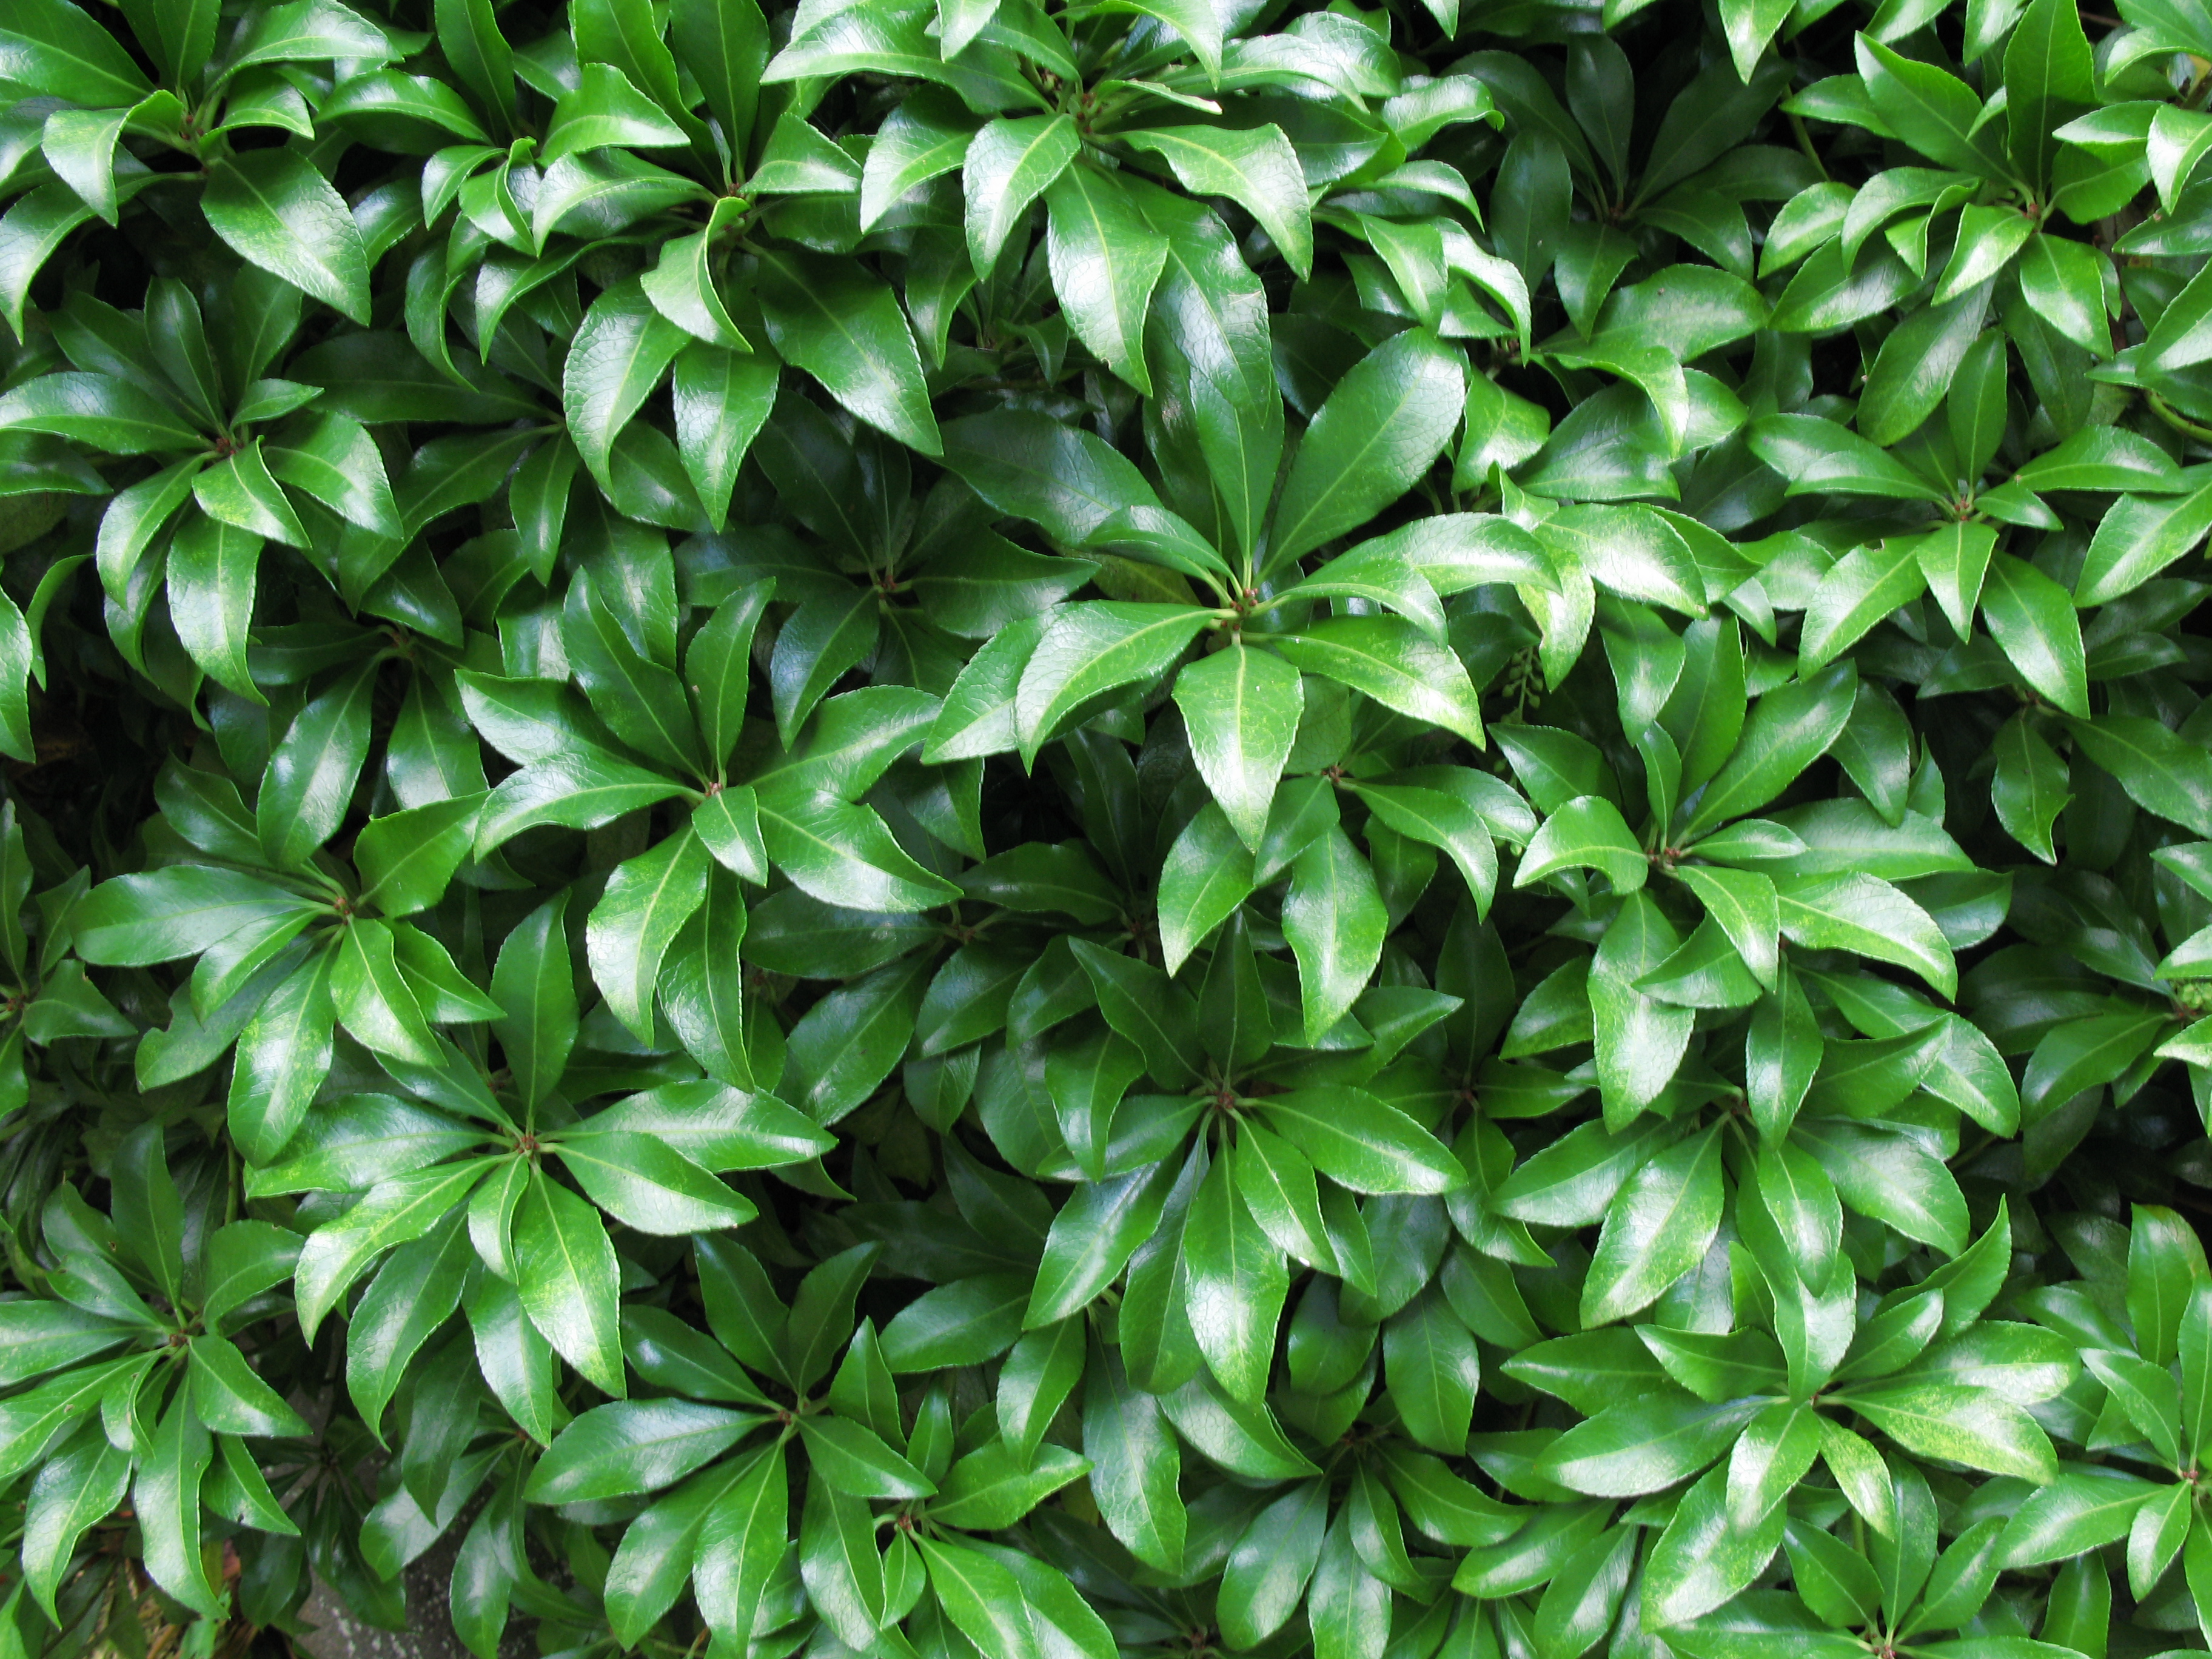
tree, plant, leaf, flower, foliage, pattern, food, green, high, produce, evergreen, botany, leaves, background, shrub, wallpaper, hires, hi, res, asibi, asebi, powershotg7, canong7, flowering plant, woody plant, land plant